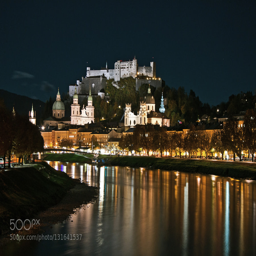
a city and the river at night